Elms colliery

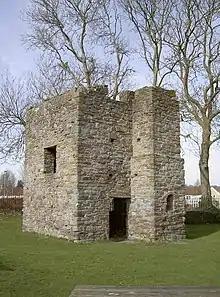
The old winding tower

Elms Colliery (also known as Middle Engine Pit) is a disused coal mine in Nailsea within the English County of Somerset. It has been scheduled as an ancient monument and placed on the Heritage at Risk Register due to the risk of vandalism and further decay.